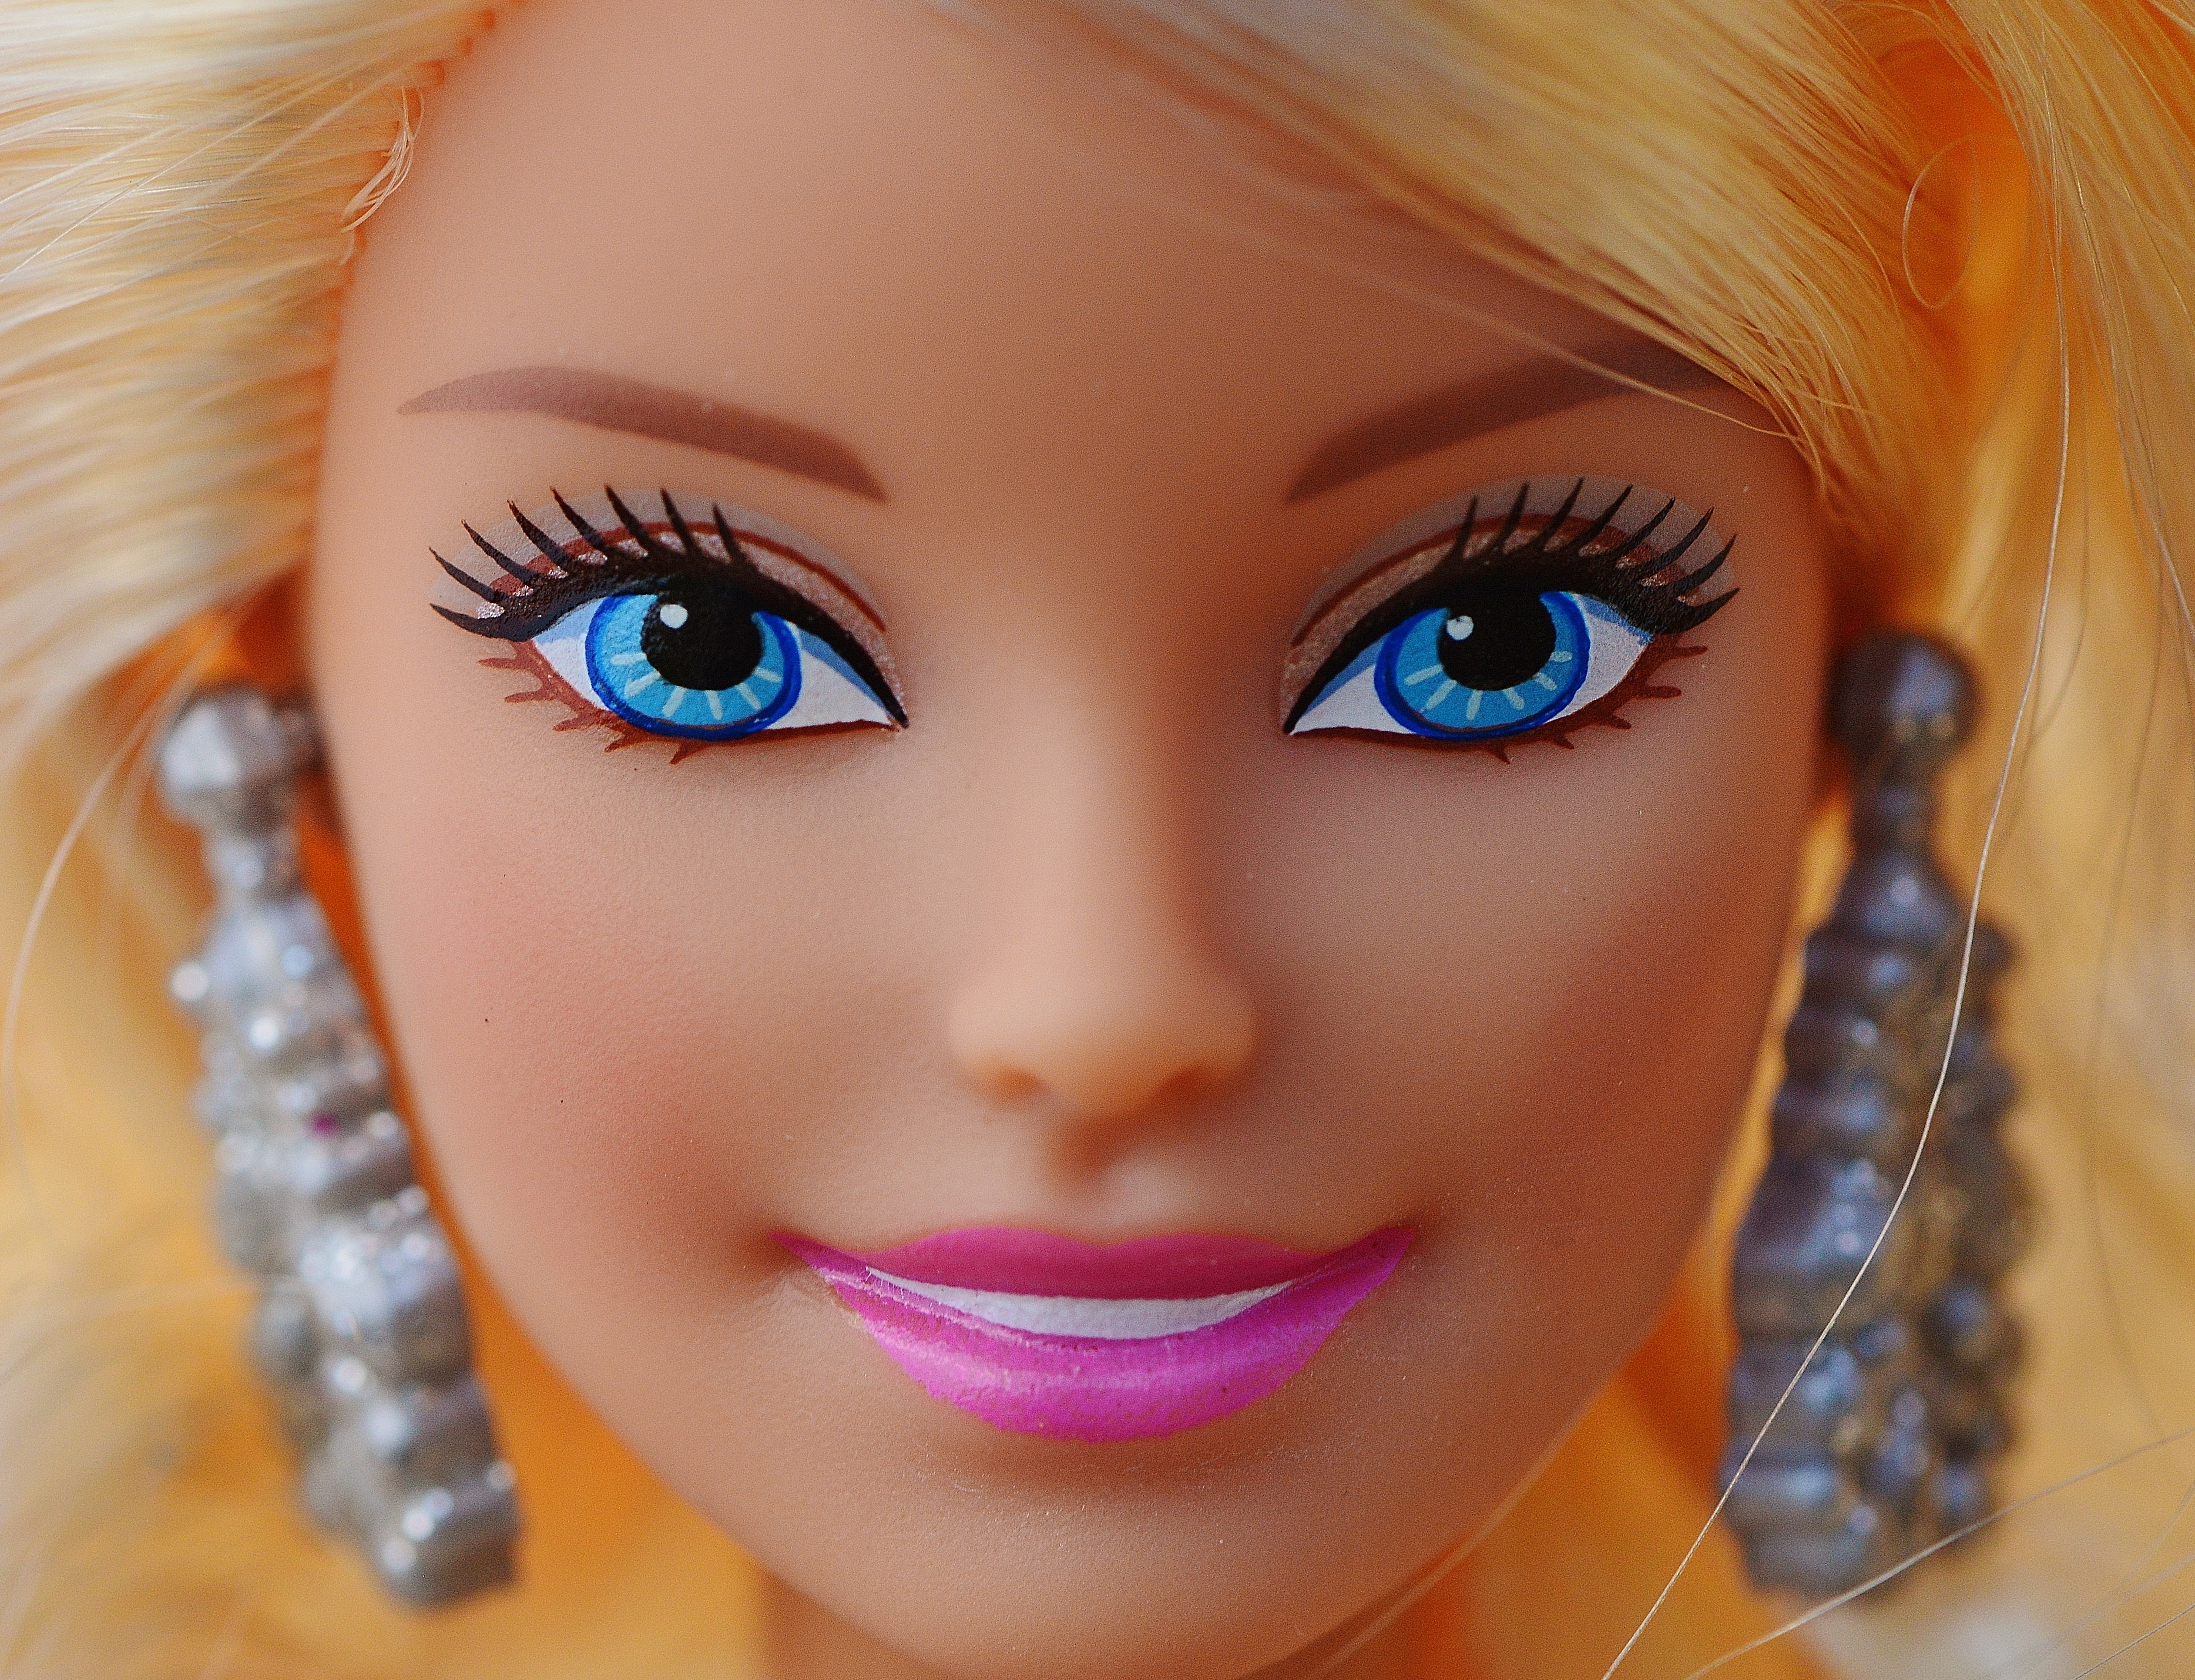
girl, hair, play, color, blue, toy, lip, hairstyle, playful, mouth, eyelash, close up, human body, face, doll, nose, children, figure, eye, head, toys, skin, beauty, beautiful, blond, pretty, organ, sweetness, barbie, charming, children toys, girls toys, doll face, dolls picture, vision care